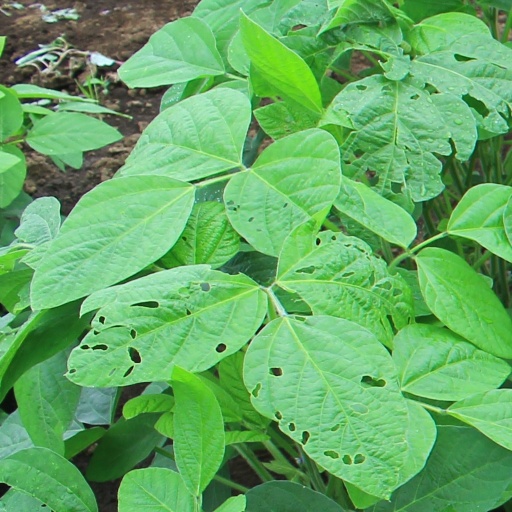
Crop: soybean